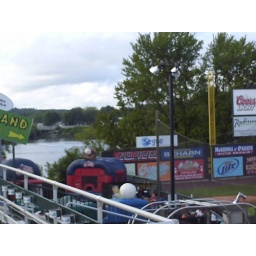
The Merrimack River over the right field fence at LeLacheur Park.